Ablaq

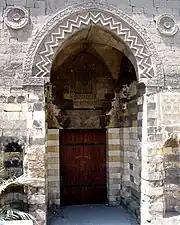

"Ablaq" became a prominent feature of Mamluk architecture in Syria, Egypt and Palestine in the 14th and 15th centuries. During this period, black and white stone were often used as well as red brick in recurring rows, giving a three colored striped building. "Ablaq" masonry supplemented other decorative techniques such as the use of "joggled" voussoirs in arches, where stones of alternating colours were cut into interlocking shapes.